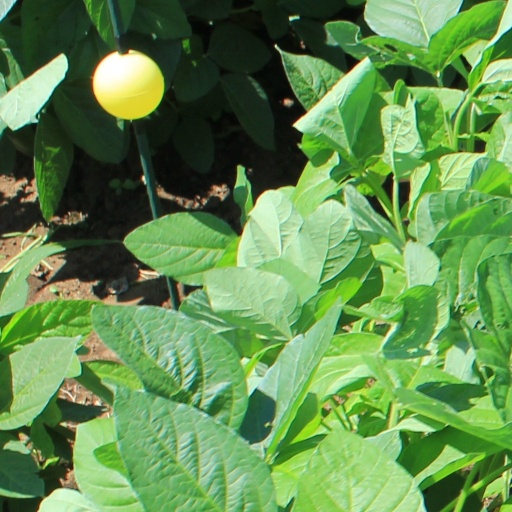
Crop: soybean